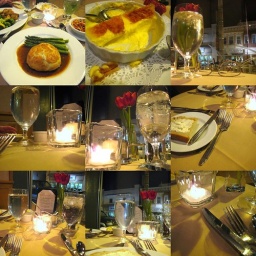
dinner in the window seats at winfield